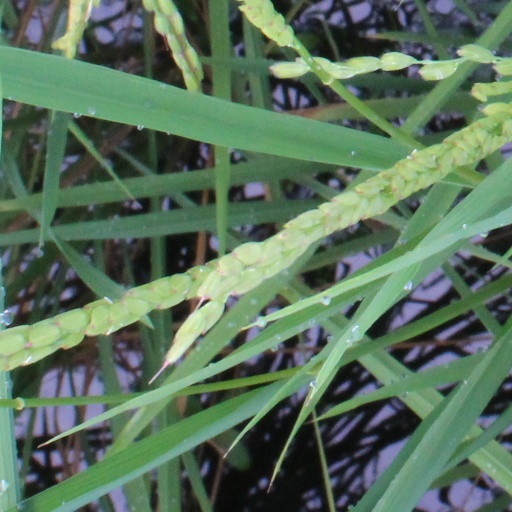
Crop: rice